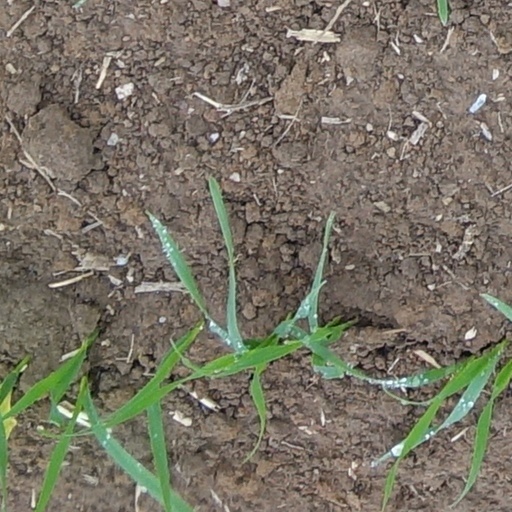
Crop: wheat